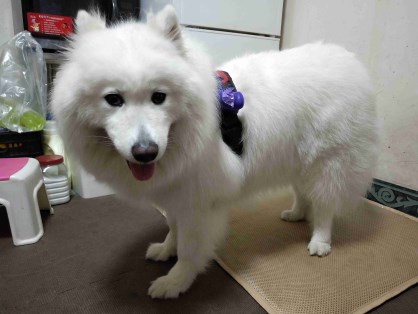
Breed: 2192-n000088-Samoyed